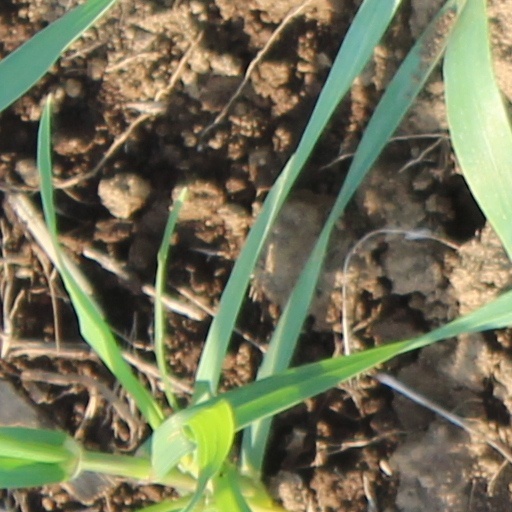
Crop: wheat